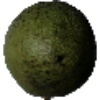
Label: Avocado 1